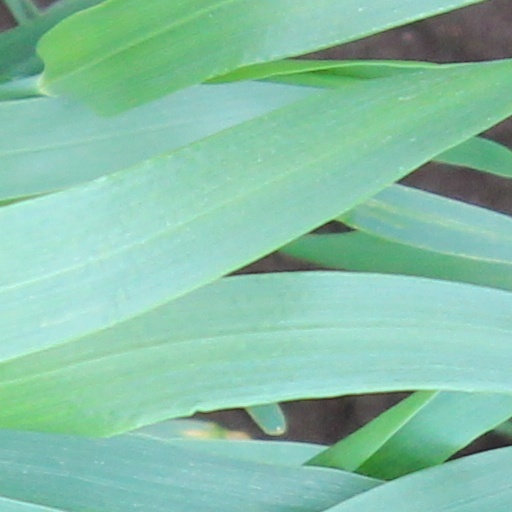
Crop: wheat